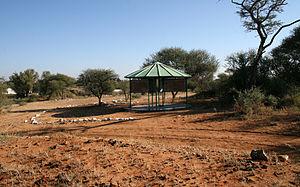
site archéologique de Canteen Kopje en Afrique du Sud
Canteen Kopje est un site archéologique de plein air et situé à Barkly West dans la province du Northern Cape en Afrique du Sud. Il a livré des industries lithiques datant du Paléolithique ancien et du Middle Stone Age ainsi que des indices d'occupation du Later Stone Age. Il est classé au titre du Patrimoine provincial. Un circuit de visite et des panneaux d’information ont été aménagés sur place. Des informations complémentaires ainsi que des exemples de vestiges lithiques issus du site et une réplique du crâne de Canteen Kopje sont présentés au Musée de Barkly West et au McGregor Museum de Kimberley.